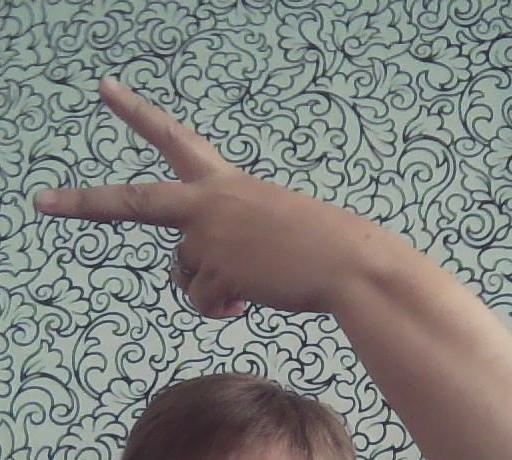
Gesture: peace_inverted